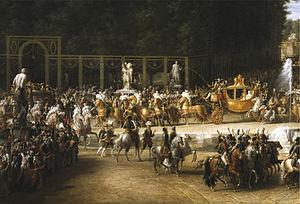
Etienne-Barthélémy Garnier (1759-1849): Le Cortège du mariage de Napoléon Ier et de l’archiduchesse Marie-Louise traversant le Jardin des Tuileries, le 2 avril 1810 (détail, représentation allégorique).